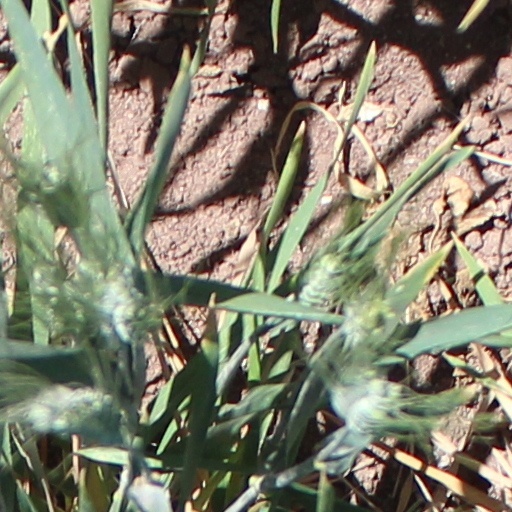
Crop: wheat